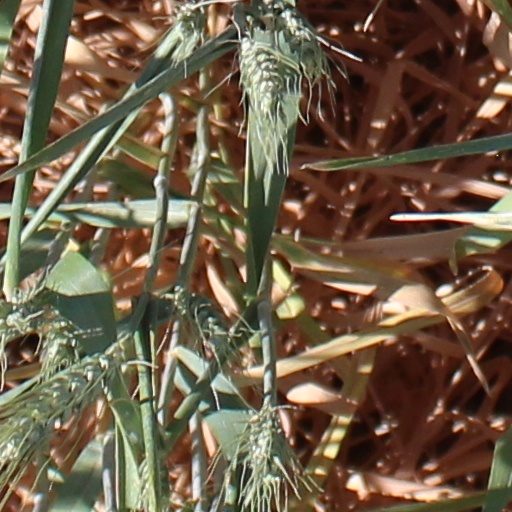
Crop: wheat